Christian views on astrology

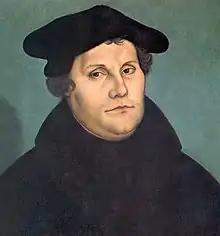
Martin Luther

In the seventh century, Isidore of Seville argued in his "Etymologiae" that astronomy described the movements of the heavens, while astrology had two parts: one was scientific, describing the movements of the sun, the moon and the stars, while the other, making predictions, was theologically erroneous. In contrast, John Gower in the fourteenth century defined astrology as essentially limited to the making of predictions. The influence of the stars was in turn divided into natural astrology, with for example effects on tides and the growth of plants, and judicial astrology, with supposedly predictable effects on people. The fourteenth century skeptic Nicole Oresme however included astronomy as a part of astrology in his "Livre de divinacions". Oresme argued that current approaches to prediction of events such as plagues, wars, and weather were inappropriate, but that such prediction was a valid field of inquiry. However, he attacked the use of astrology to choose the timing of actions (so-called interrogation and election) as wholly false, and rejected the determination of human action by the stars on grounds of free will. The friar Laurens Pignon (c. 1368–1449) similarly rejected all forms of divination and determinism, including by the stars, in his 1411 "Contre les Devineurs". This was in opposition to the tradition carried by the Arab astronomer Albumasar (787–886) whose "Introductorium in Astronomiam" and "De Magnis Coniunctionibus" argued the view that both individual actions and larger scale history are determined by the stars.